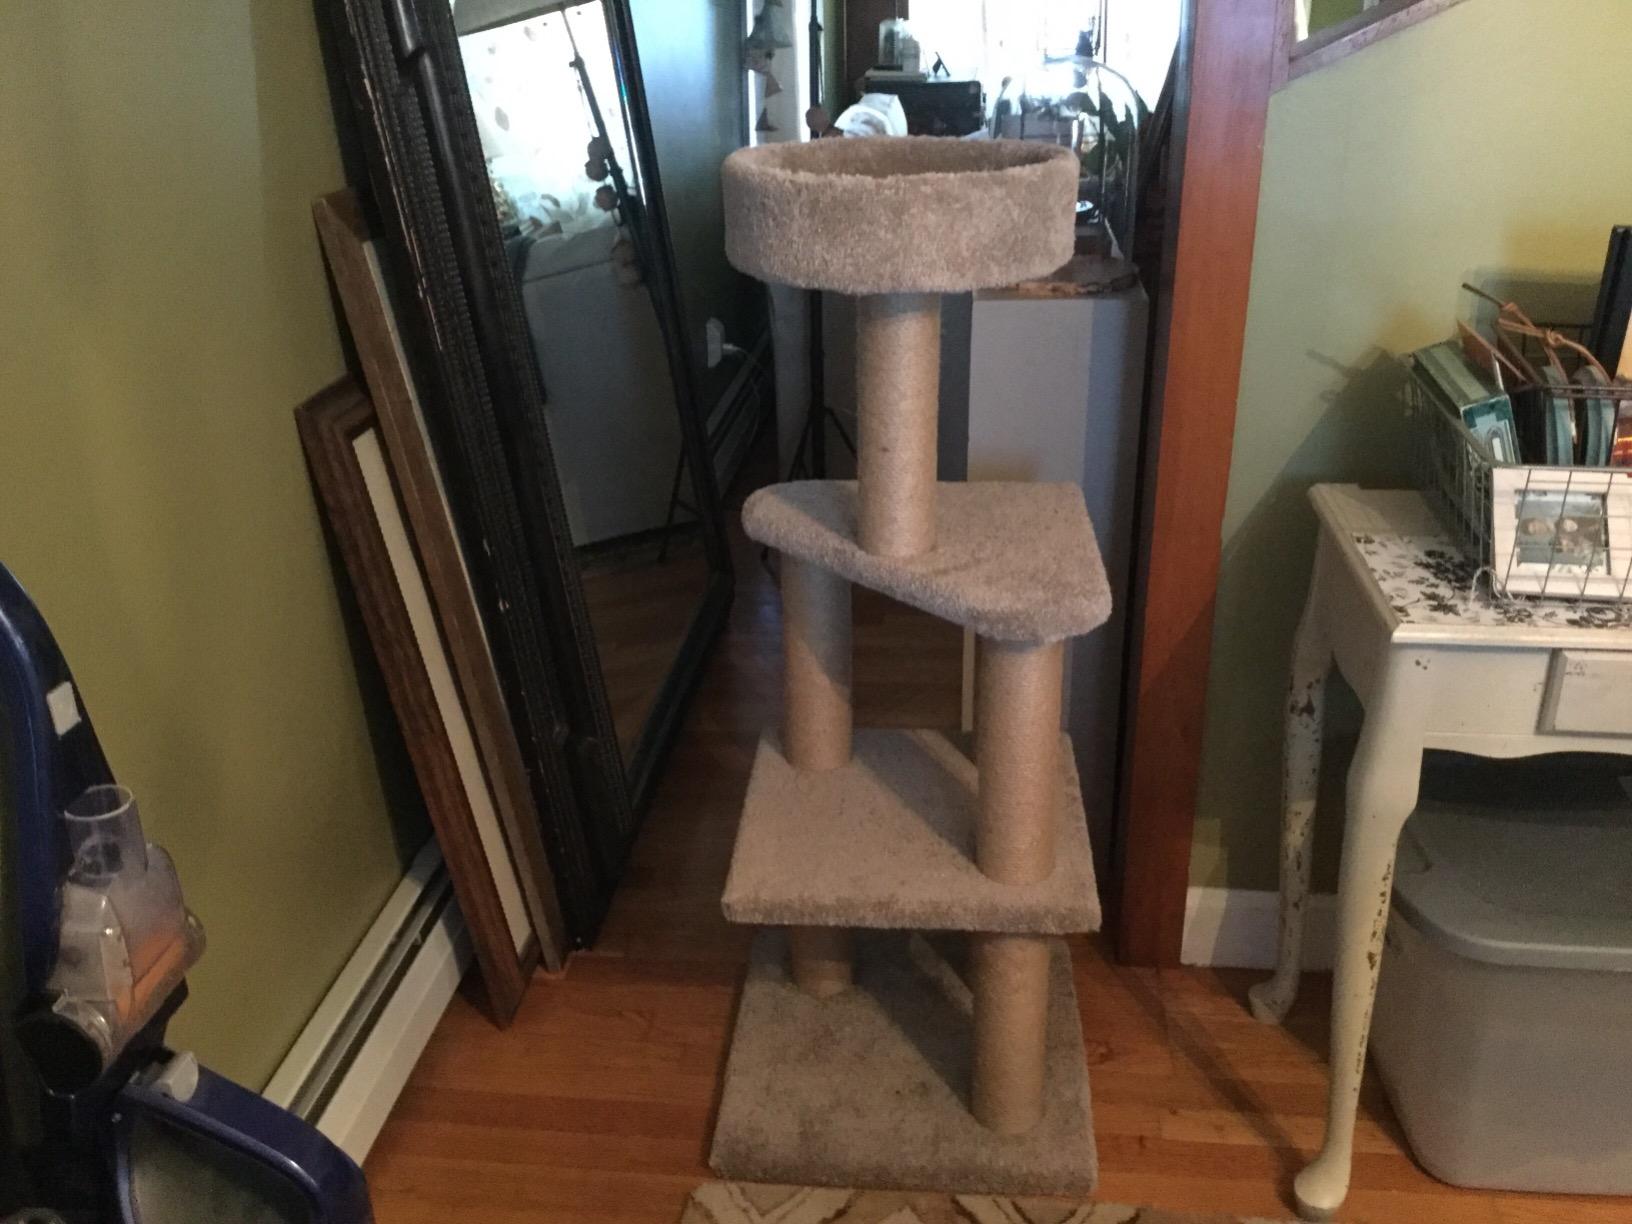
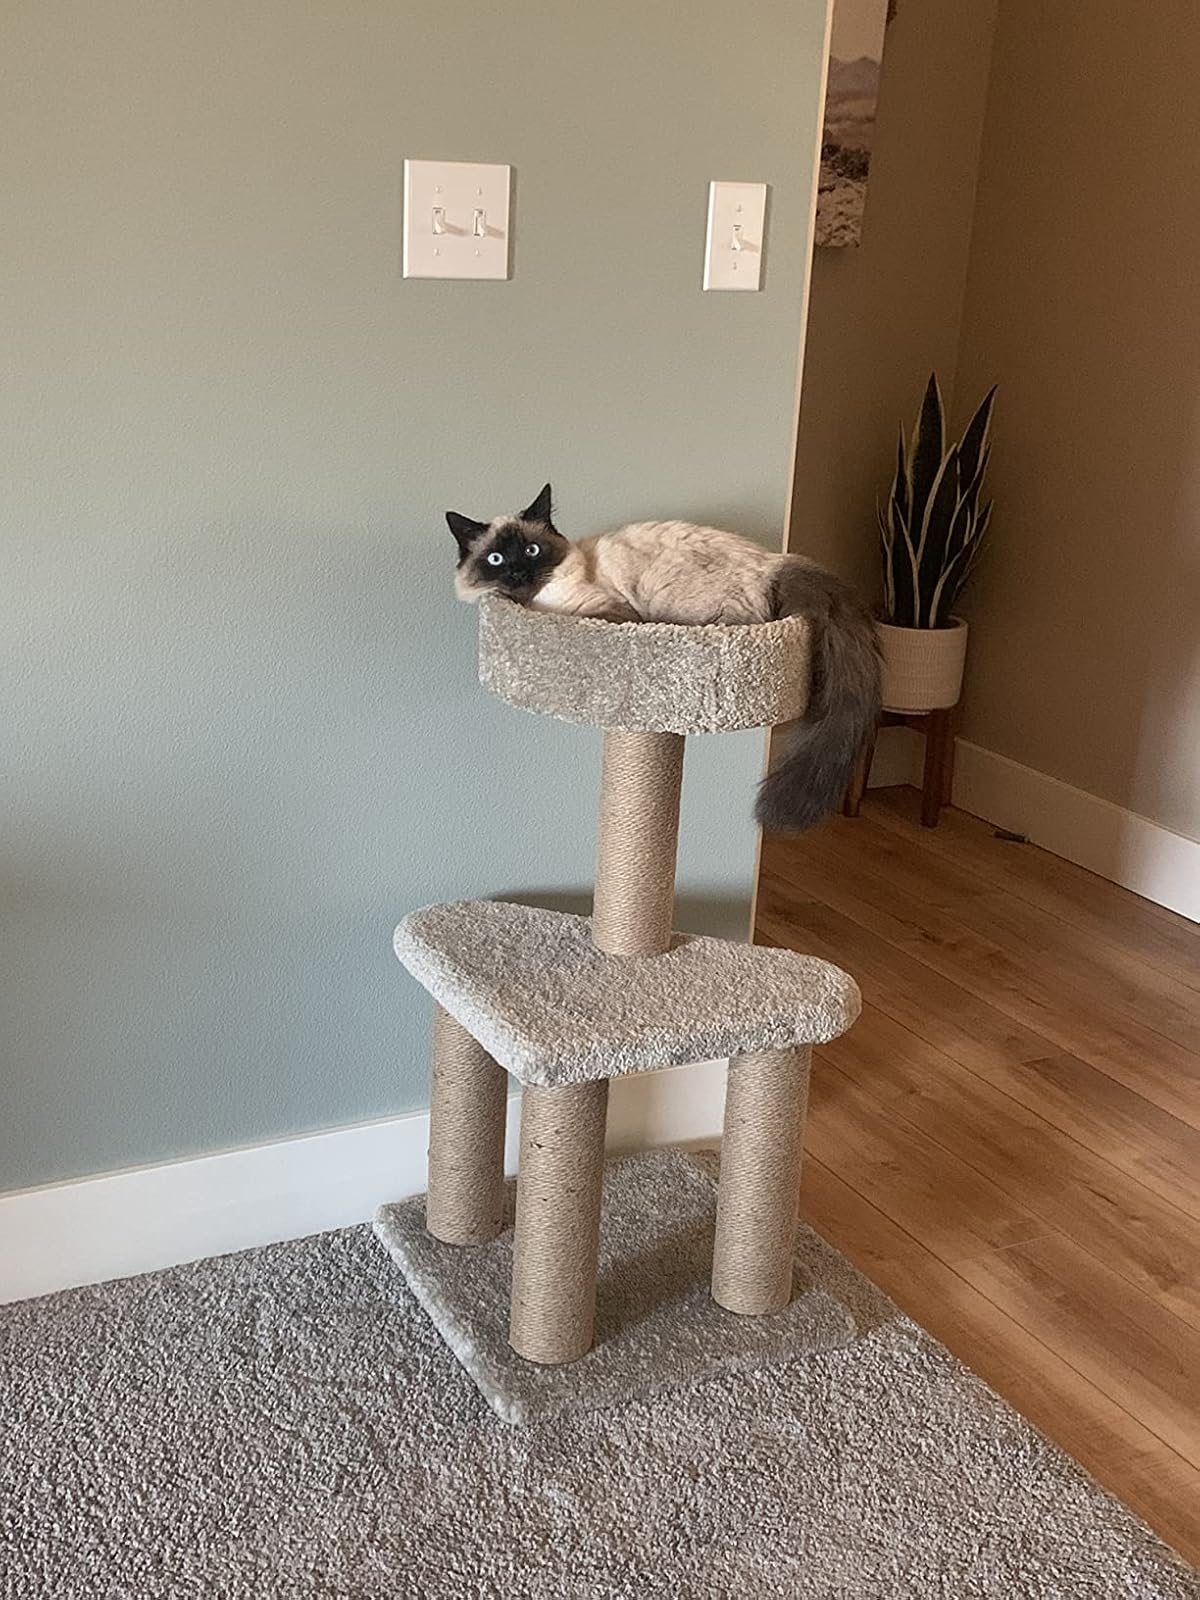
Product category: items_cat tree
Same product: no